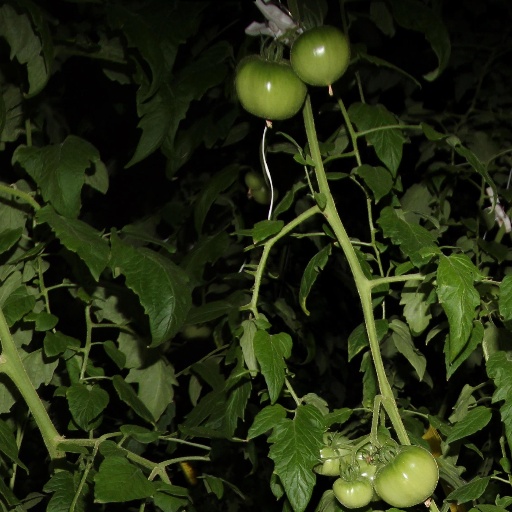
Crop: tomato